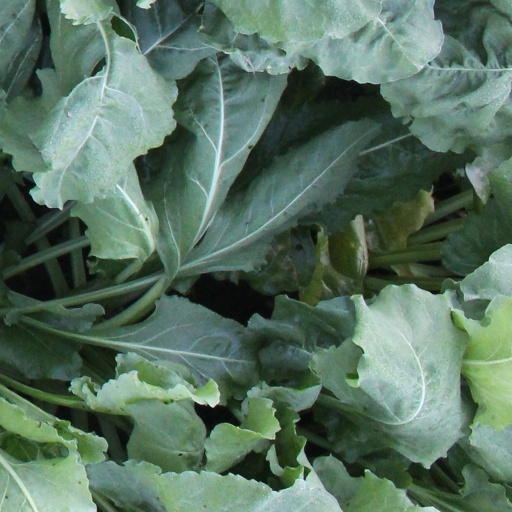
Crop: sugar beet